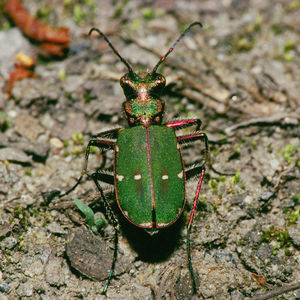
Grøn sandspringer
Grøn sandspringer er ligesom brun sandspringer en almindeligt udbredt billeart i Danmark.